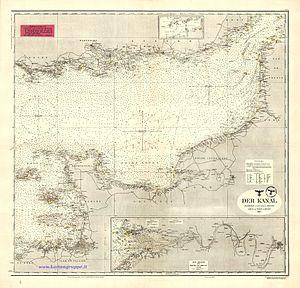
L'opération Lion de Mer était un plan d'invasion allemand de la Grande-Bretagne au début de la Seconde Guerre mondiale. Retardé à fin 1940, il fut définitivement abandonné en 1943.